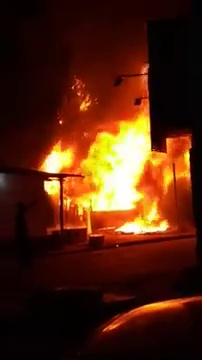
Fire: yes
Smoke: yes